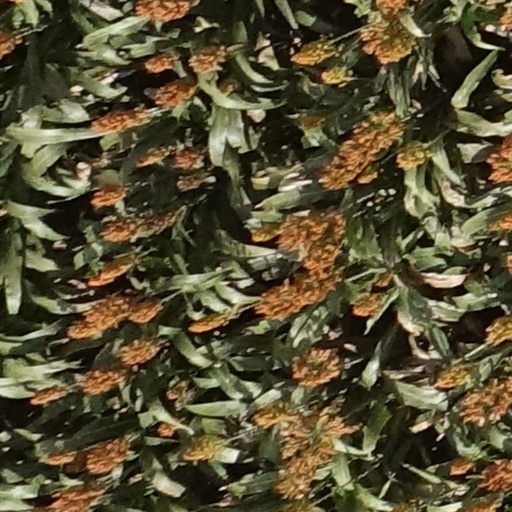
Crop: sorghum